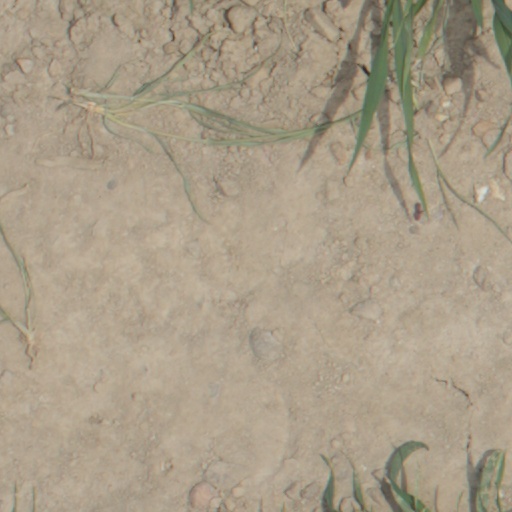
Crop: wheat